Sky position (RA, Dec in degrees): 142.299, 7.77
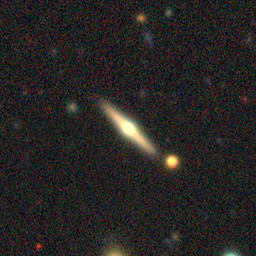
Galaxy morphology: Edge-on Galaxies with Bulge